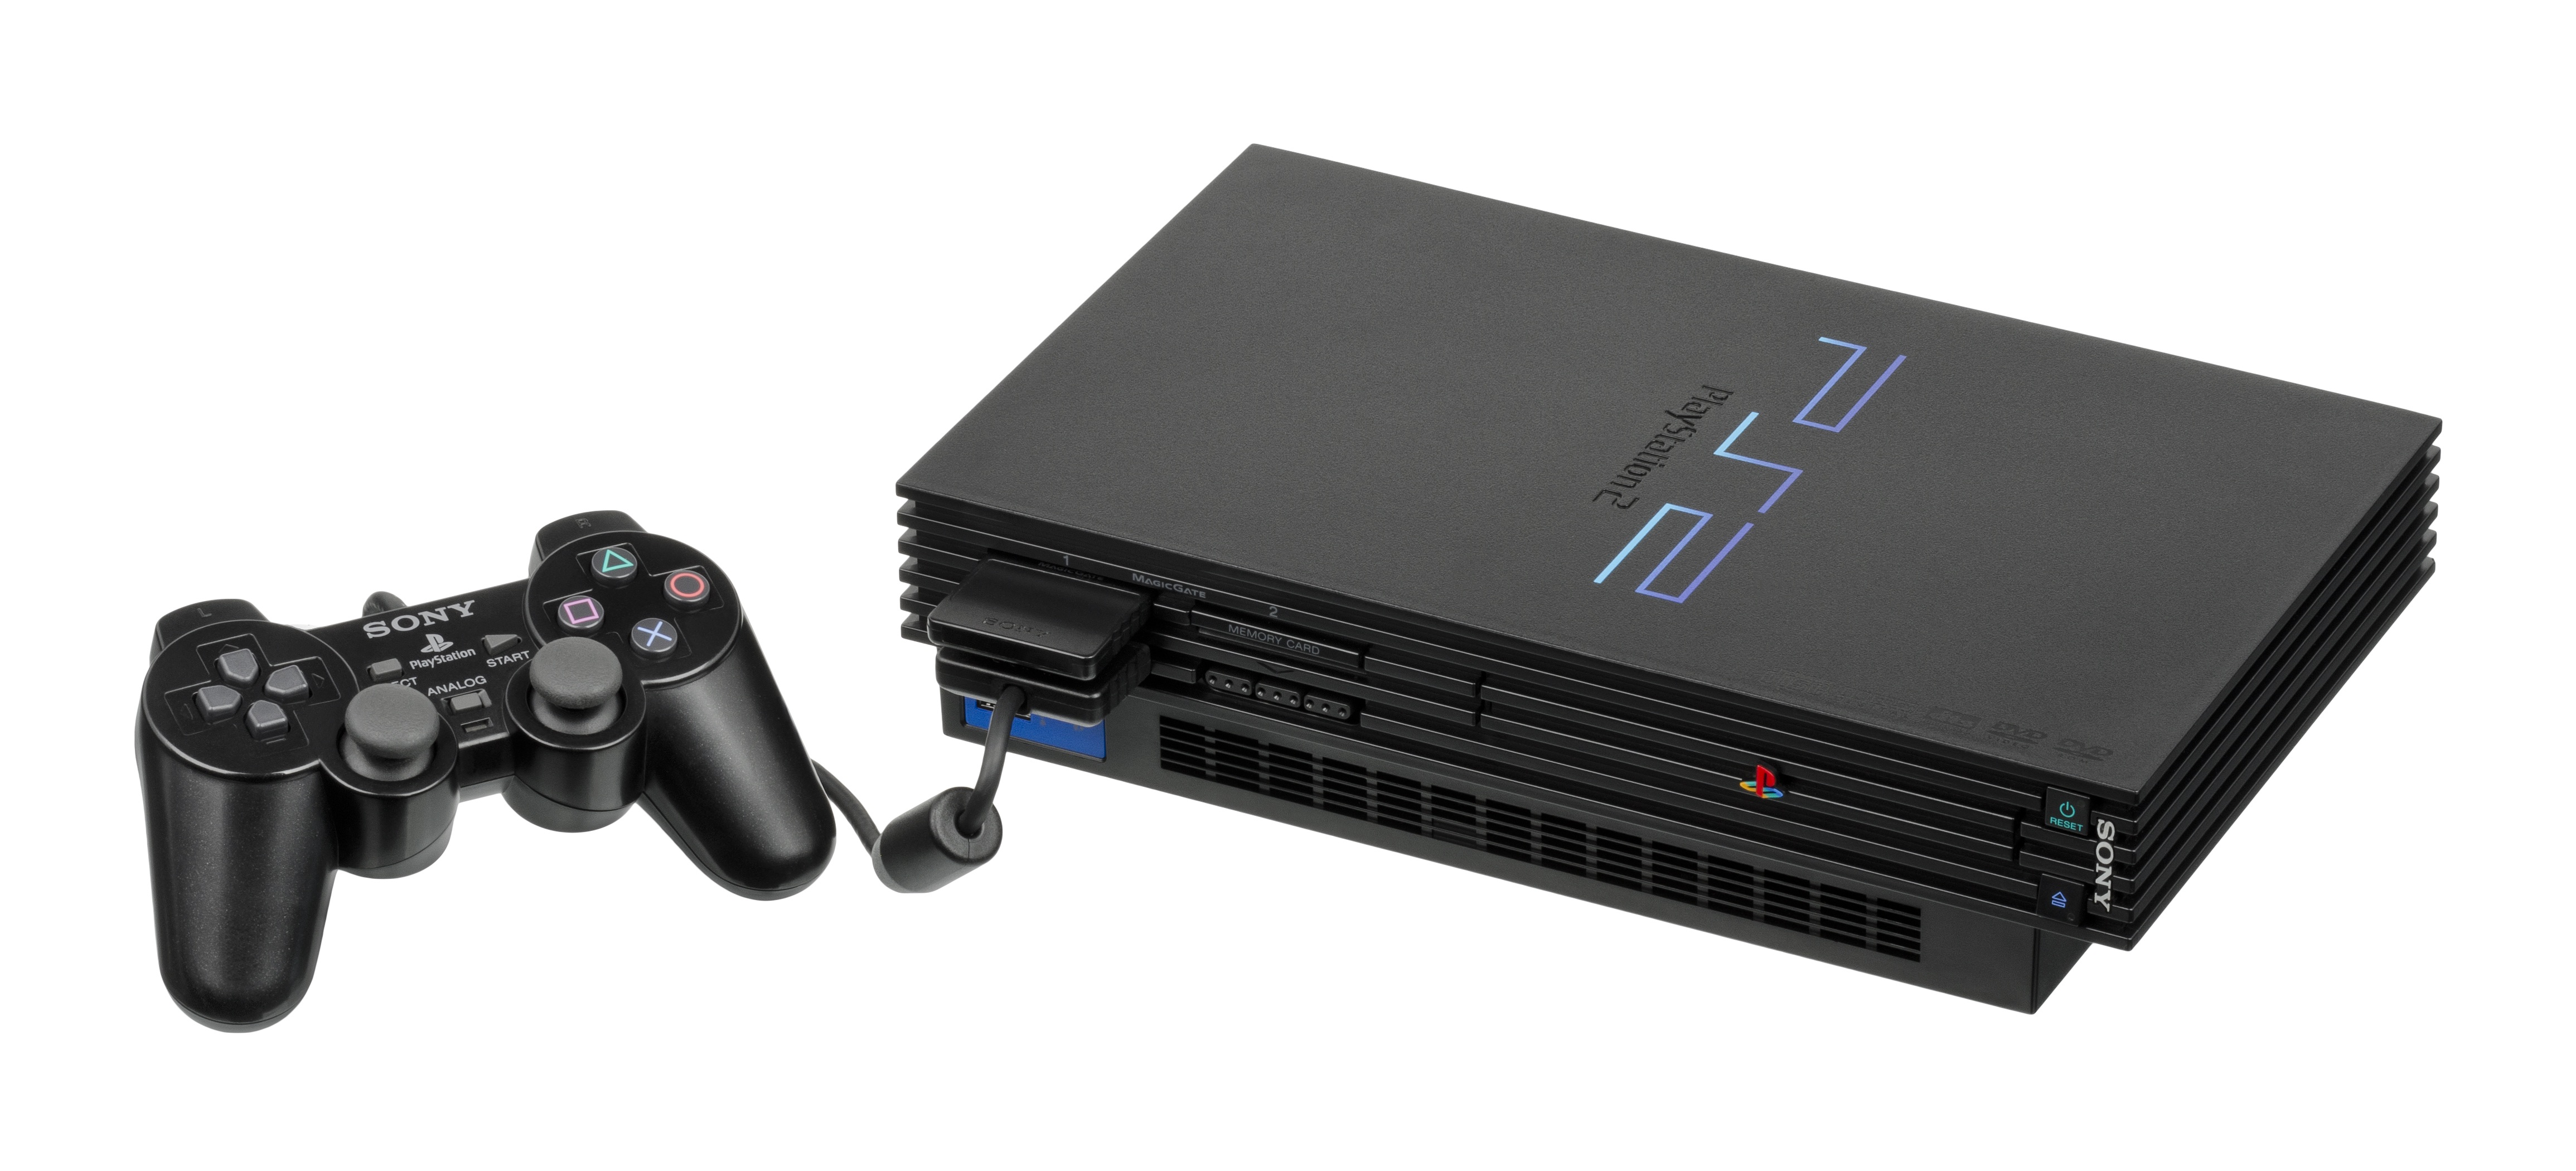
technology, video game, play, gadget, toy, device, l, fun, electronics, sony, multimedia, entertainment, playstation, computer game, electronic device, video game console, wcontroller